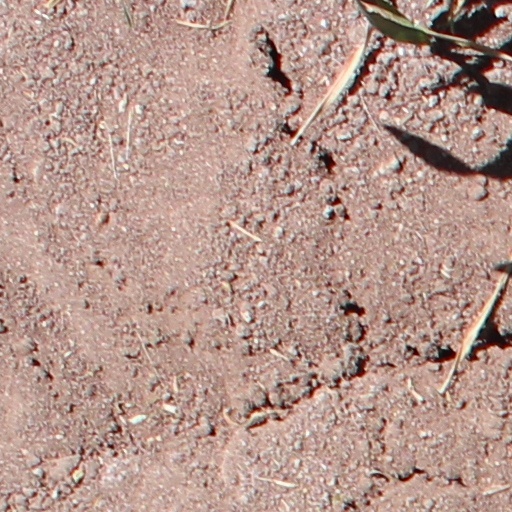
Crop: wheat